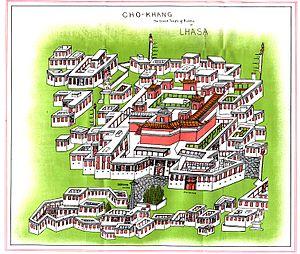
Le temple ou monastère du Jokhang, signifiant « maison du Jowo » en référence à la célèbre statue qu'il abrite, aussi appelé Tsuklakang, est le premier temple bouddhiste construit au Tibet. Cœur spirituel de Lhassa et lieu de pèlerinage depuis des siècles, il est situé dans le quartier du Barkhor.